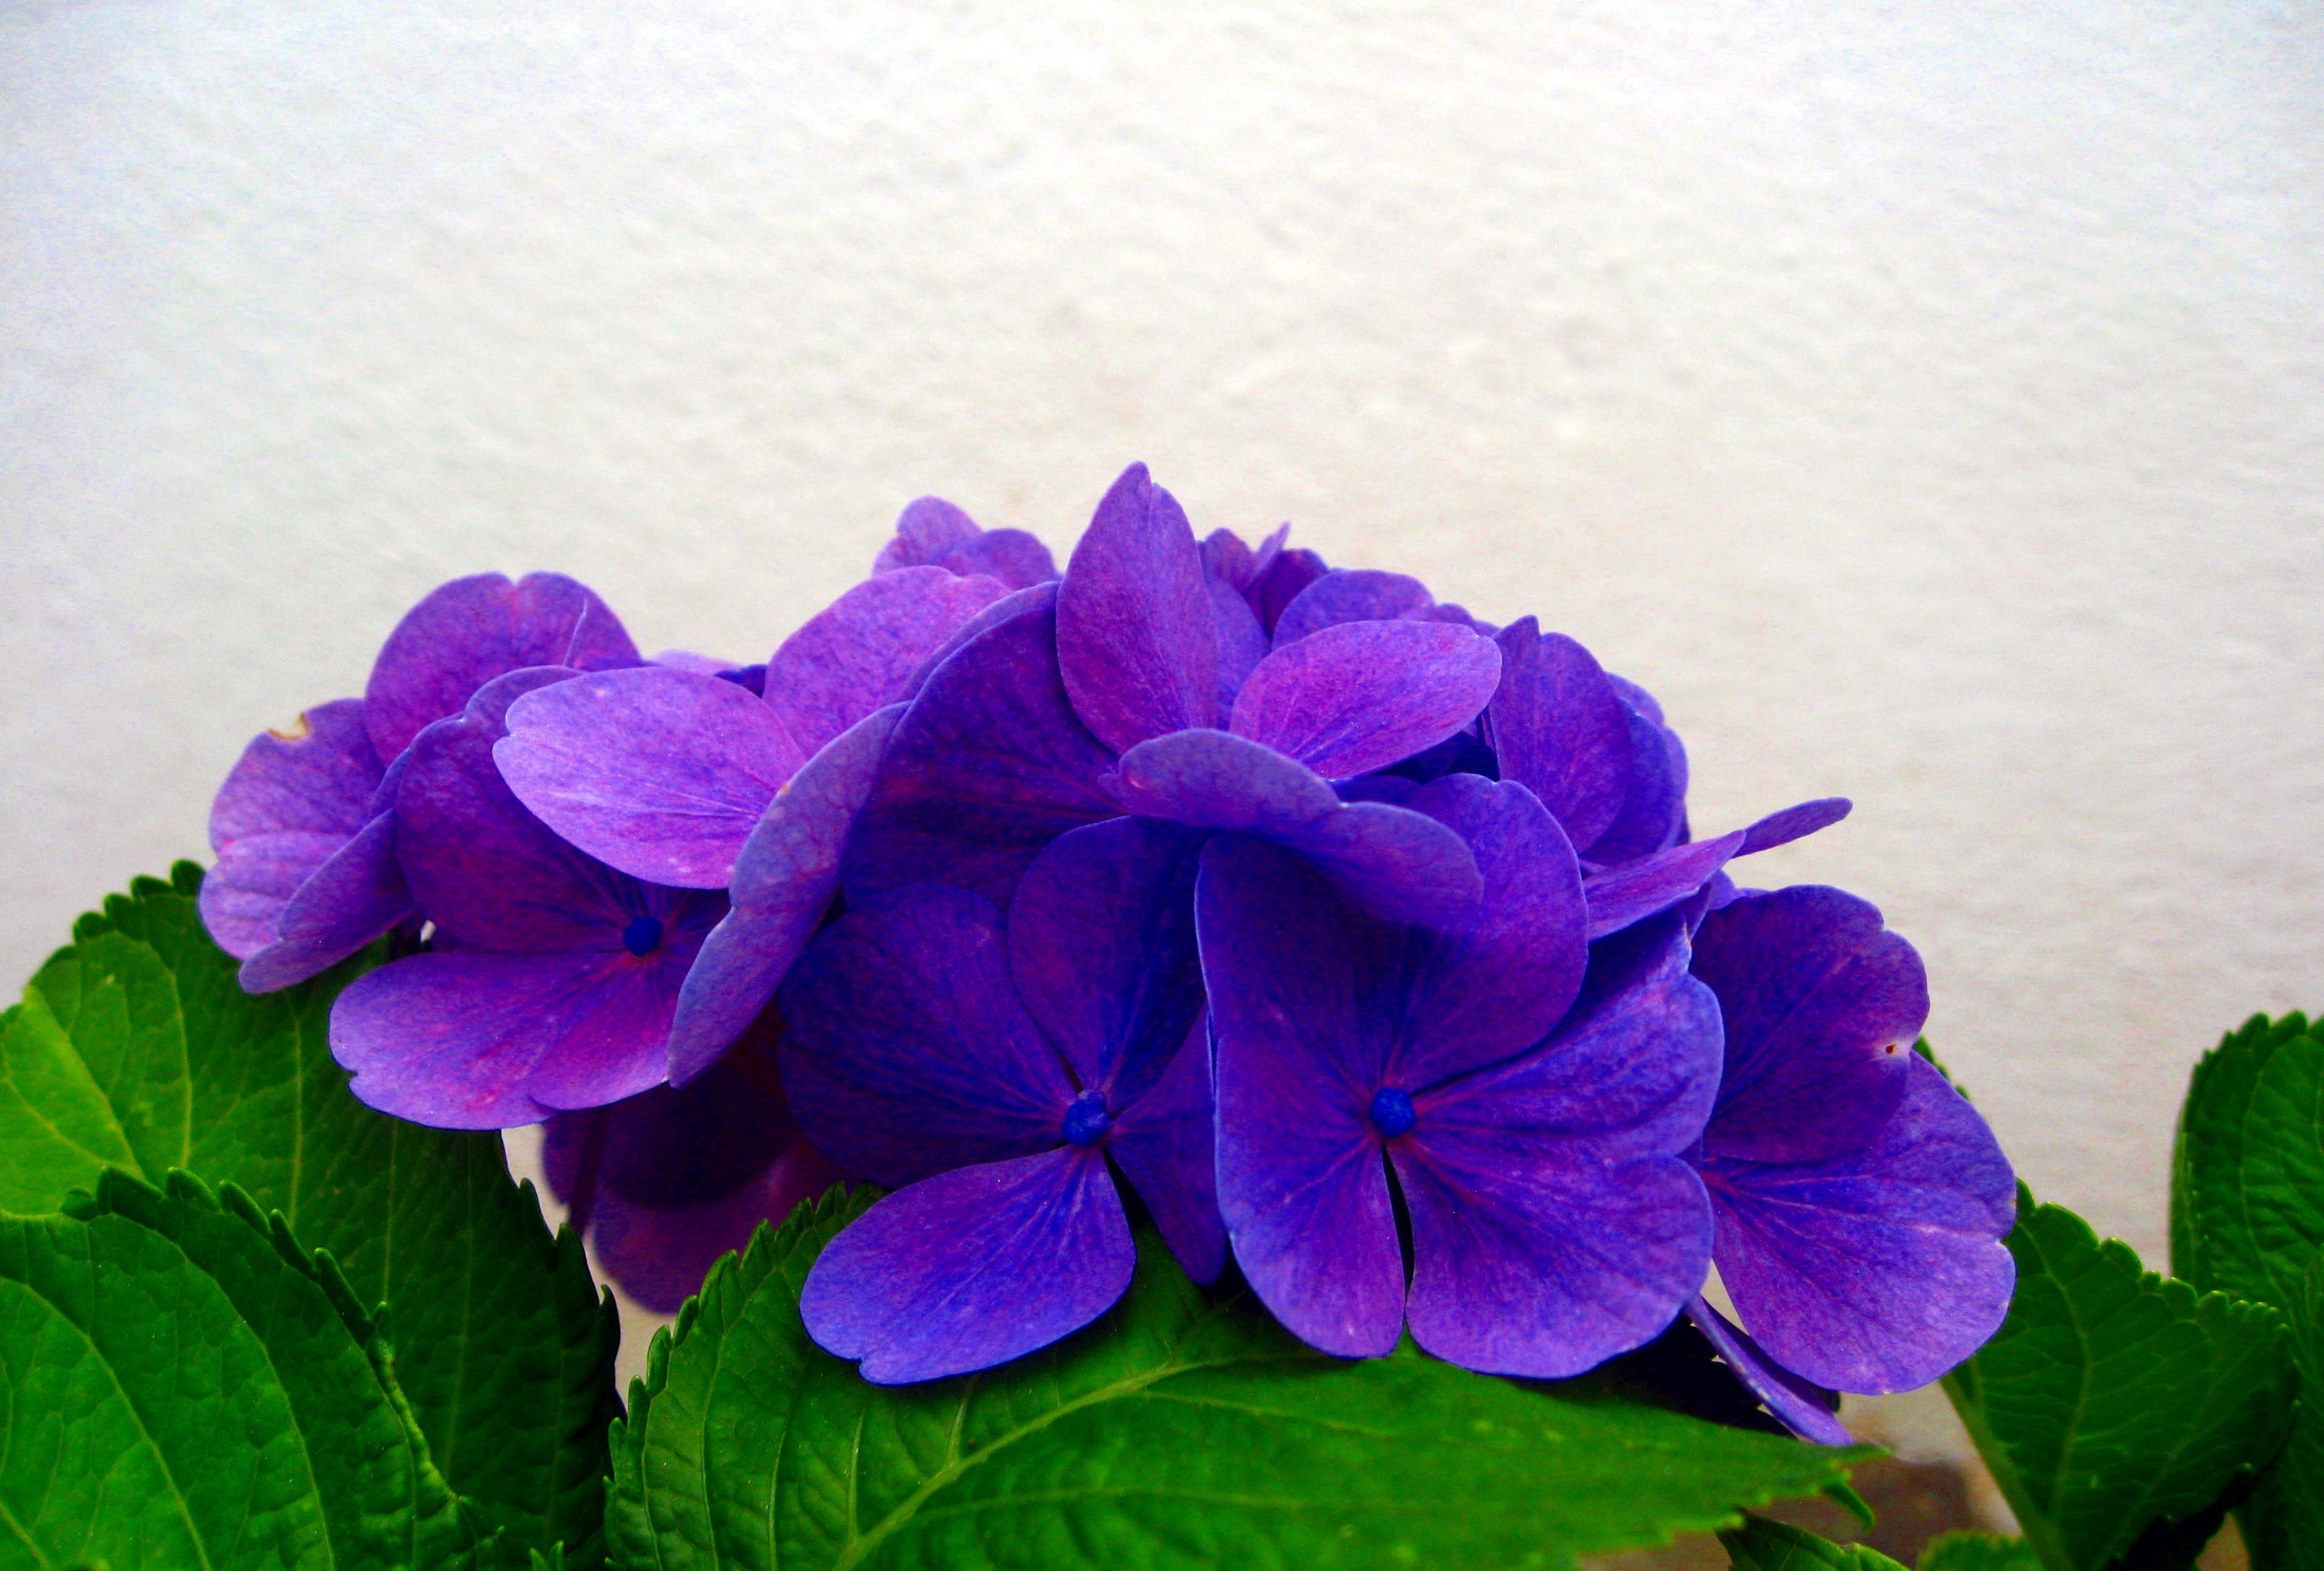
blossom, plant, flower, purple, petal, bloom, summer, bush, blue, garden, close, hydrangea, blue blossom, macro photography, flowering plant, hydrangeaceae, cornales, annual plant, land plant